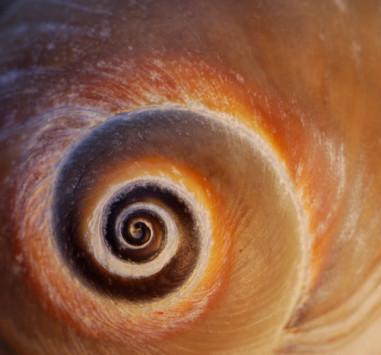
Texture: spiralled